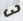
Number: 3